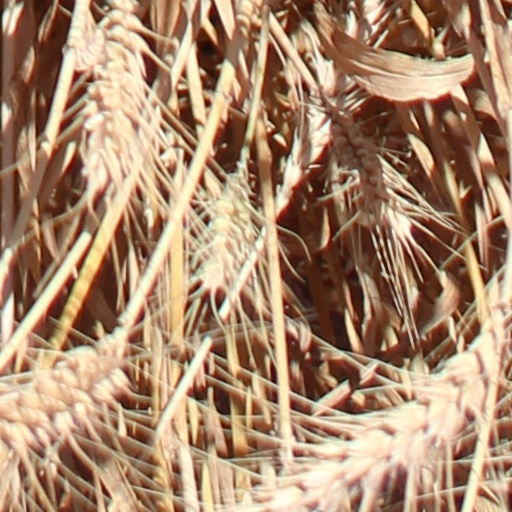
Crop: wheat